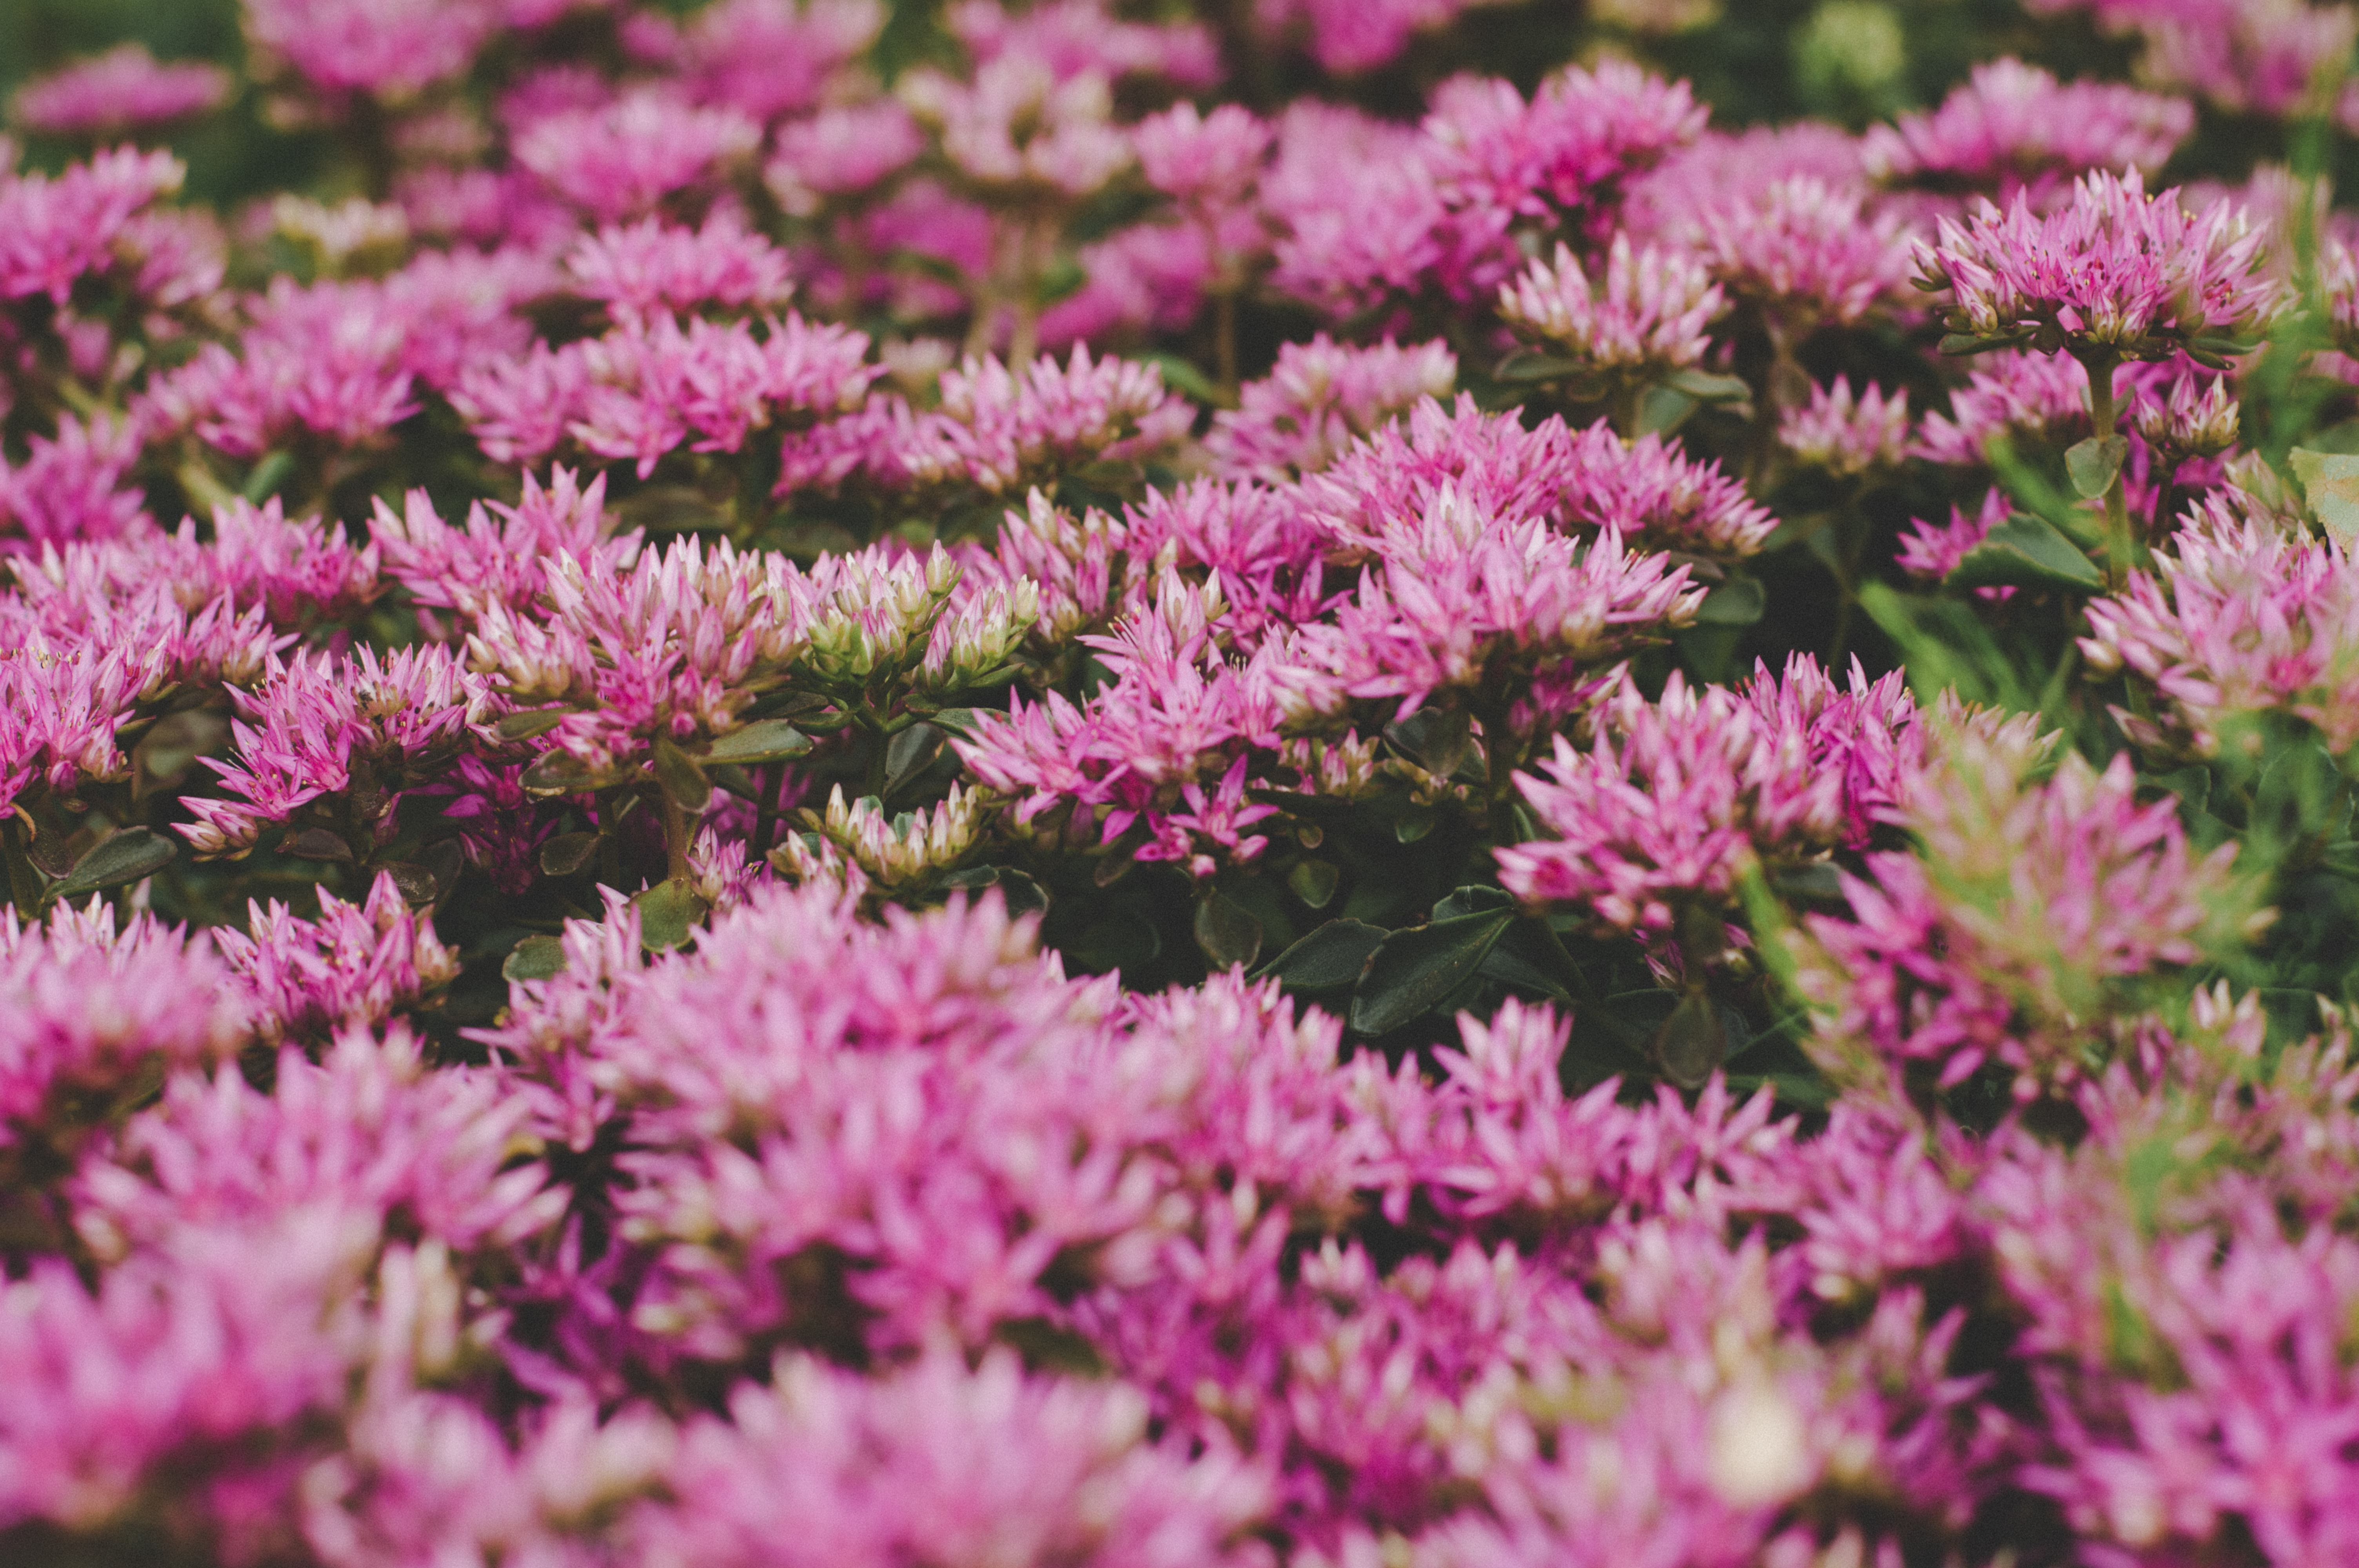
flower, flowering plant, plant, pink, groundcover, shrub, spring, subshrub, petal, magenta, wildflower, annual plant, garden, ice plant family, perennial plant, pink family